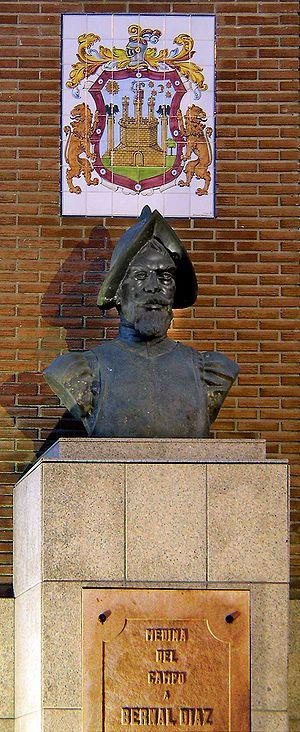
Monument de Bernal Díaz del Castillo (1492 ou 1493 - 1581), qui fut un conquistador, qui participa à la conquête du Mexique menée par Hernán Cortés, il décrit cette conquête dans le libre ""L'Histoire véridique de la Conquête de la Nouvelle Espagne"". Le moument est a Medina del Campo (l'Espagne)."
Bernal Díaz del Castillo est un conquistador qui participa à la conquête du Mexique menée par Hernán Cortés.